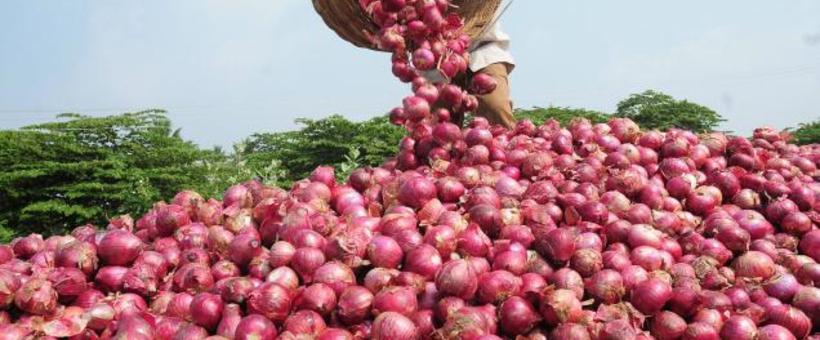
Mkulima akiwa anafanya zoezi la uvunaji wa vitunguu ambavyo vimevunwa kutoka shambani, akivikusanya katika eneo moja, ambapo vitunguu hivyo hupelekwa viwandani ili kuchakatwa na kuhifadhiwa vizuri, ambapo inaenda kuuzwa kwenye maduka makubwa ya kisasa au masokoni.